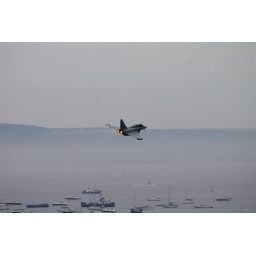
Eurofighter typhoon flying low above some boats